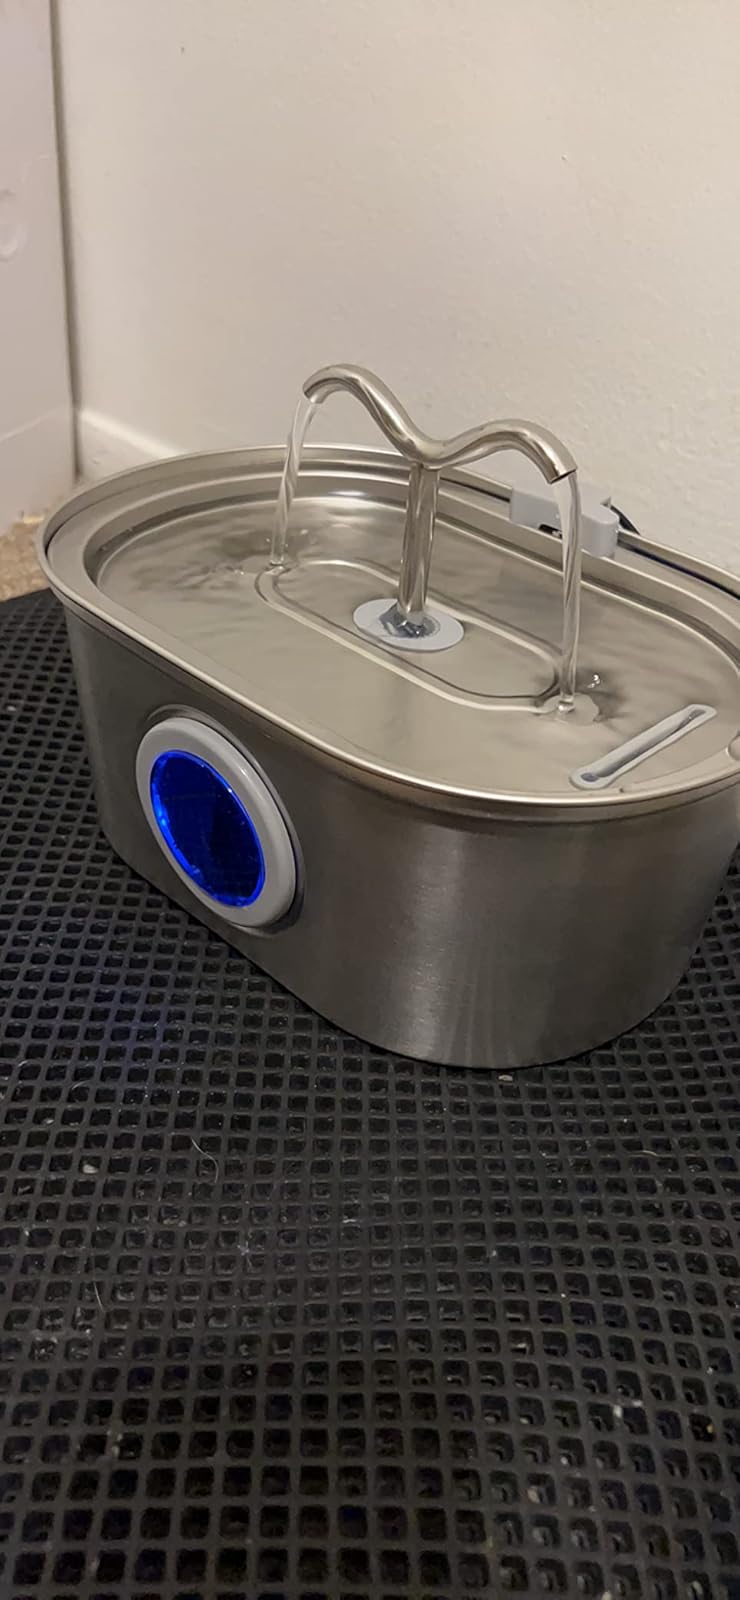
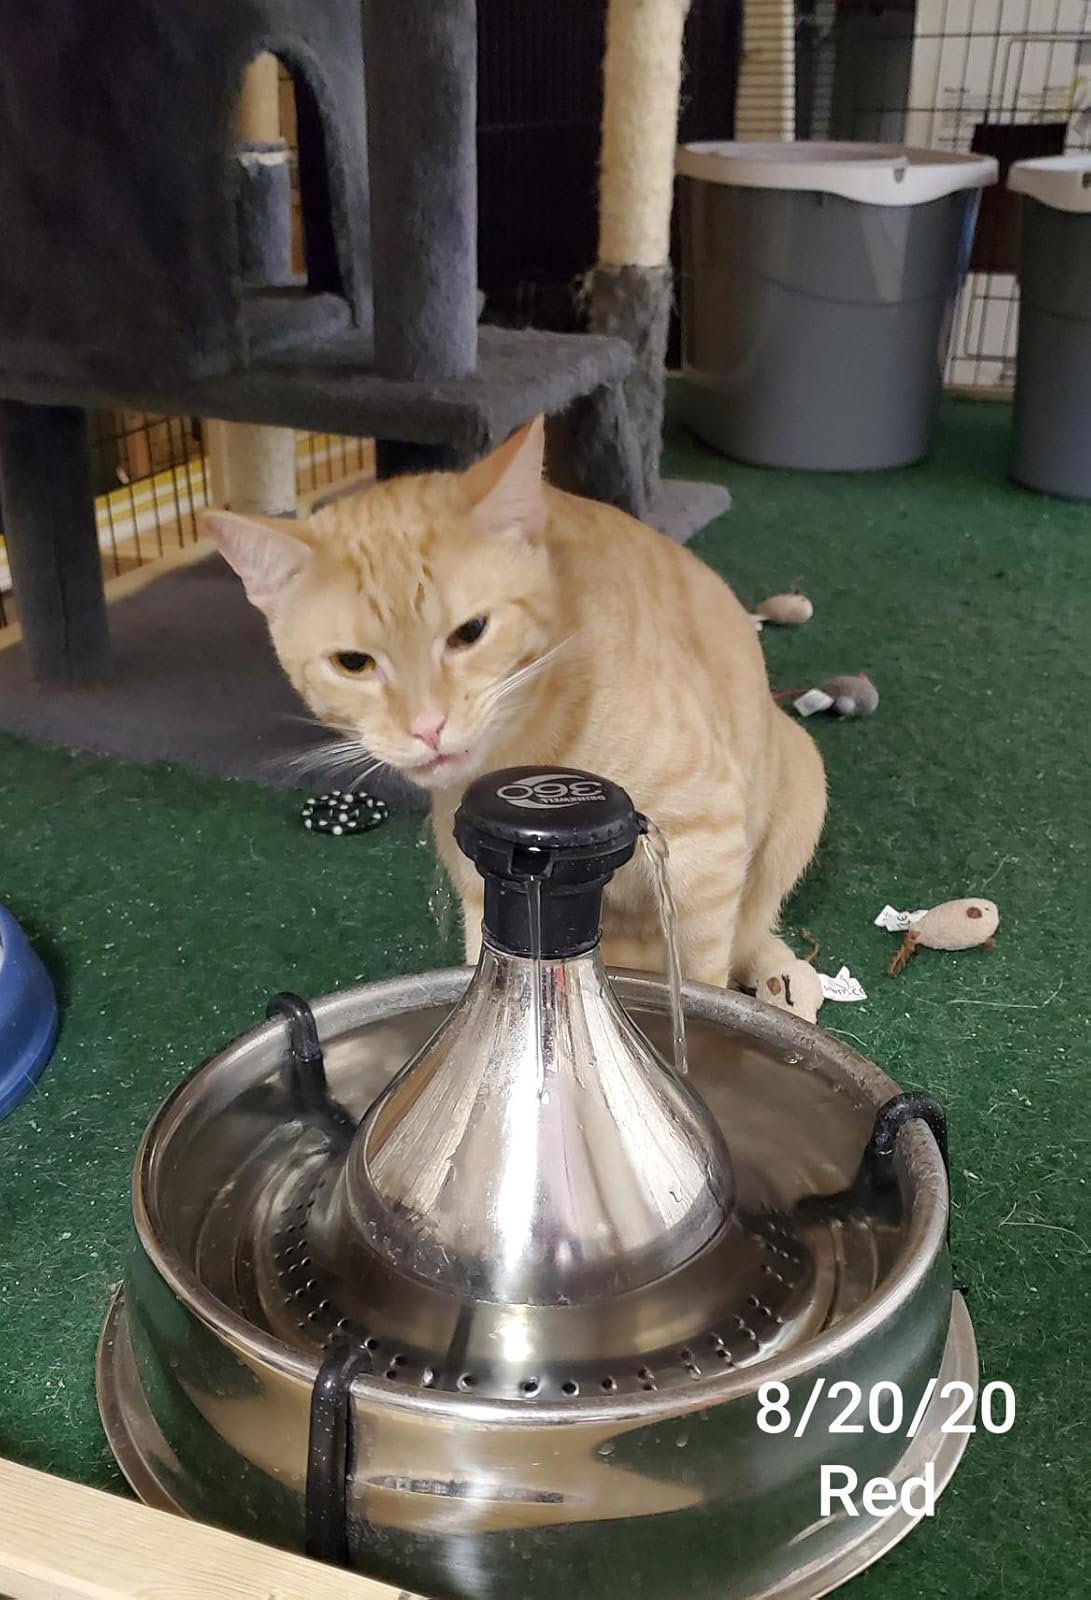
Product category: items_bowl
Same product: no